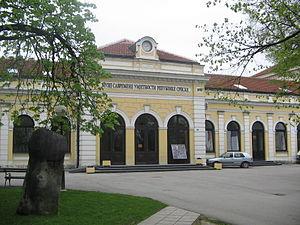
Centar, est le quartier historique de la ville de Banja Luka en Bosnie-Herzégovine. Il est divisé en deux communautés locales, Centar I et Centar II. Au recensement de 1991, il comptait 15 827 habitants, dont une majorité relative de Serbes.
Le Musée d'art moderne de la République serbe est situé à Banja Luka, la capitale de la République serbe de Bosnie, en Bosnie-Herzégovine. Il remonte à 1971 et présente notamment des collections de peintures, sculptures, dessins et aquarelles, soit en tout environ 1 300 œuvres, pour l'essentiel créées dans la seconde moitié du XXᵉ siècle.
Banja Luka ou Banjaluka, est une ville de Bosnie-Herzégovine et la capitale de l'entité de la République serbe de Bosnie. Au recensement de 1991, la ville intra muros comptait 143 079 habitants et sa zone métropolitaine, appelée Ville de Banja Luka et correspondant à une ex-municipalité du pays, 195 692 habitants. Selon les premiers résultats du recensement bosnien de 2013, la ville intra muros compte 150 997 habitants et sa zone métropolitaine 199 191.